Youth subculture

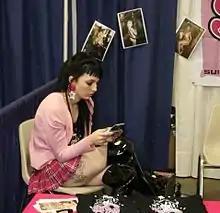
Example of a participant in emo subculture (Los Angeles, 2007)

Youth subculture is a youth-based subculture with distinct styles, behaviors, and interests. Youth subcultures offer participants an identity outside of that ascribed by social institutions such as family, work, home and school. Youth subcultures that show a systematic hostility to the dominant culture are sometimes described as countercultures.